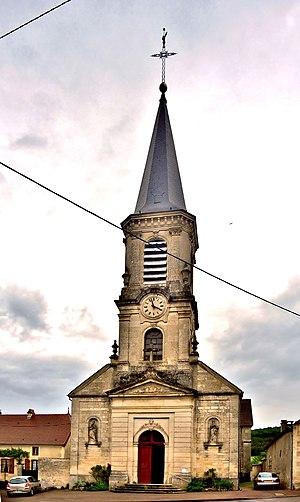
Façade et clocher de l'église sainte Anne d'Auberives. Haute-Marne
Auberive est une commune française située dans le département de la Haute-Marne, en région Grand Est.